Hakan Fidan

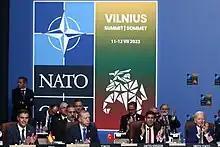
Fidan and Turkish President Recep Tayyip Erdoğan at the NATO Summit in Vilnius, 11 July 2023

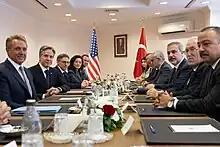
Fidan with U.S. Secretary of State Antony Blinken in Ankara, Turkey, 6 November 2023

On 4 June 2023, Fidan assumed office as Minister of Foreign Affairs in the 67th cabinet of Turkey under president Recep Tayyip Erdoğan. On 31 August 2023, he visited Moscow and met with Russian Foreign Minister Sergey Lavrov. They discussed the Black Sea Grain Initiative.